Technology in Drum Corps International

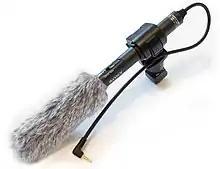
A shotgun microphone equipped with a windscreen.

Various types of microphones are used in drum corps for the purposes of amplification and digital sound processing. In the front ensemble, mics are mounted on the top and/or bottom of large instruments like marimbas and vibraphones; additionally, standing mics are positioned as to assist the sound of auxiliary percussion instruments. On the field, some members of the brass section are equipped with personal microphones which can be remotely toggled for the purposes of solos and short features.